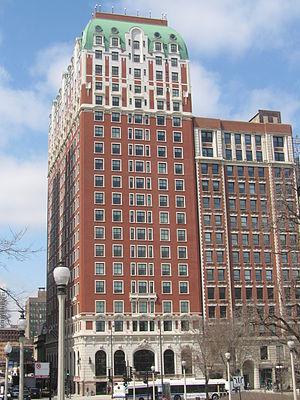
L'Historic Michigan Boulevard District est un quartier historique du secteur communautaire du Loop de Chicago s'étendant autour de Michigan Avenue entre 11th Street ou Roosevelt Road, selon les sources, et Randolph Street. Le district doit son nom à la situation géographique de la ville de Chicago dans les Grands Lacs. Il a été désigné Chicago Landmark le 27 février 2002. Le district comprend de nombreux édifices importants sur Michigan Avenue, en face de Grant Park, dont plusieurs hôtels de luxe comme le Blackstone Hotel, le Congress Plaza Hotel ou encore le Hilton Chicago. En outre, c'est dans cette section de Michigan Avenue que se trouve le terminer de l’U.S. Route 66. Le district est un axe d'une renommée comparable avec la Cinquième Avenue à New York et Princes Street à Édimbourg. Il se trouve juste au sud du Michigan–Wacker Historic District et à l'est du Loop Retail Historic District.
Aux États-Unis, un National Historic Landmark est un lieu officiellement considéré comme ayant un intérêt historique de portée nationale. En 2003, ils étaient moins de 2 500, soit environ 4 % des sites inscrits au Registre national des lieux historiques. Les National Historic Landmarks ne sont pas réellement des monuments protégés : la loi fédérale ne donne aucune obligation spécifique au propriétaire. En revanche, les aides fédérales peuvent être accompagnées de diverses obligations de mise en valeur. Les autorités locales peuvent également prendre des mesures pour la préservation des landmarks.
Benjamin Marshall, né le 15 mai 1874 et mort le 19 juin 1944, est un architecte américain.
Le Blackstone Hotel est un bâtiment historique et un hôtel de luxe situé à l'angle de Michigan Ave. et Balbo Street dans le secteur communautaire du Loop à Chicago. Conçu par la firme d'architectes Marshall et Fox, cet hôtel de 88 mètres de haut et 21 étages a été construit entre 1908 et 1910. Le Blackstone Hotel se trouve juste à côté du Hilton Chicago et non loin du Congress Plaza Hotel.